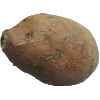
Label: potato_sweet